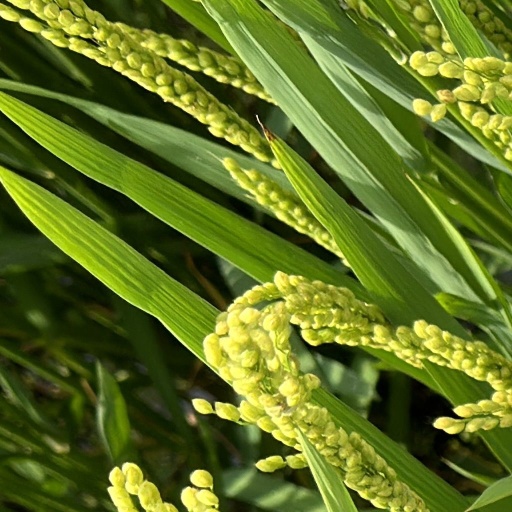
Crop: rice